History of wildlife tracking technology

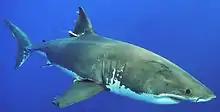
White shark tagged below the dorsal fin with a pop-up satellite tag.

A genetic marker is a gene or DNA sequence with a known location on a chromosome that can be used to identify individuals or species. The marker could be a short DNA sequence, such as a sequence surrounding a single base-pair change, known as a single nucleotide polymorphism (SNP), or a longer minisatellite sequence. A small sample of blood, a feather, or piece of tissue, can be extracted from an organism and its unique genetic markers are determined. If the organism is recaptured or a sample is obtained at a later date, then it is possible to determine if it was the same organism as in the initial capture. Having proper bioinformatics tools is essential for processing and analyzing DNA sequence data.